Salomea Halpir

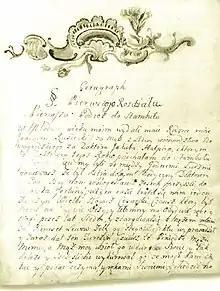
The first page of her memoir

Halpir's 388-page autobiography was discovered by a Polish historian Glatman in the library of Prince Czartoryski. The memoir was published as "Proceder podróży i życia mego awantur" (My Life's Travels and Adventures) in Poland in 1957. A number of the events in the memoir seem far-fetched and implausible. For example, she described how her leg became limp and visibly shorter due to a magic omen. Therefore, biographical accuracy of her memoir is disputed and some researchers prefer to treat it more as a work of fiction than a factual autobiography.